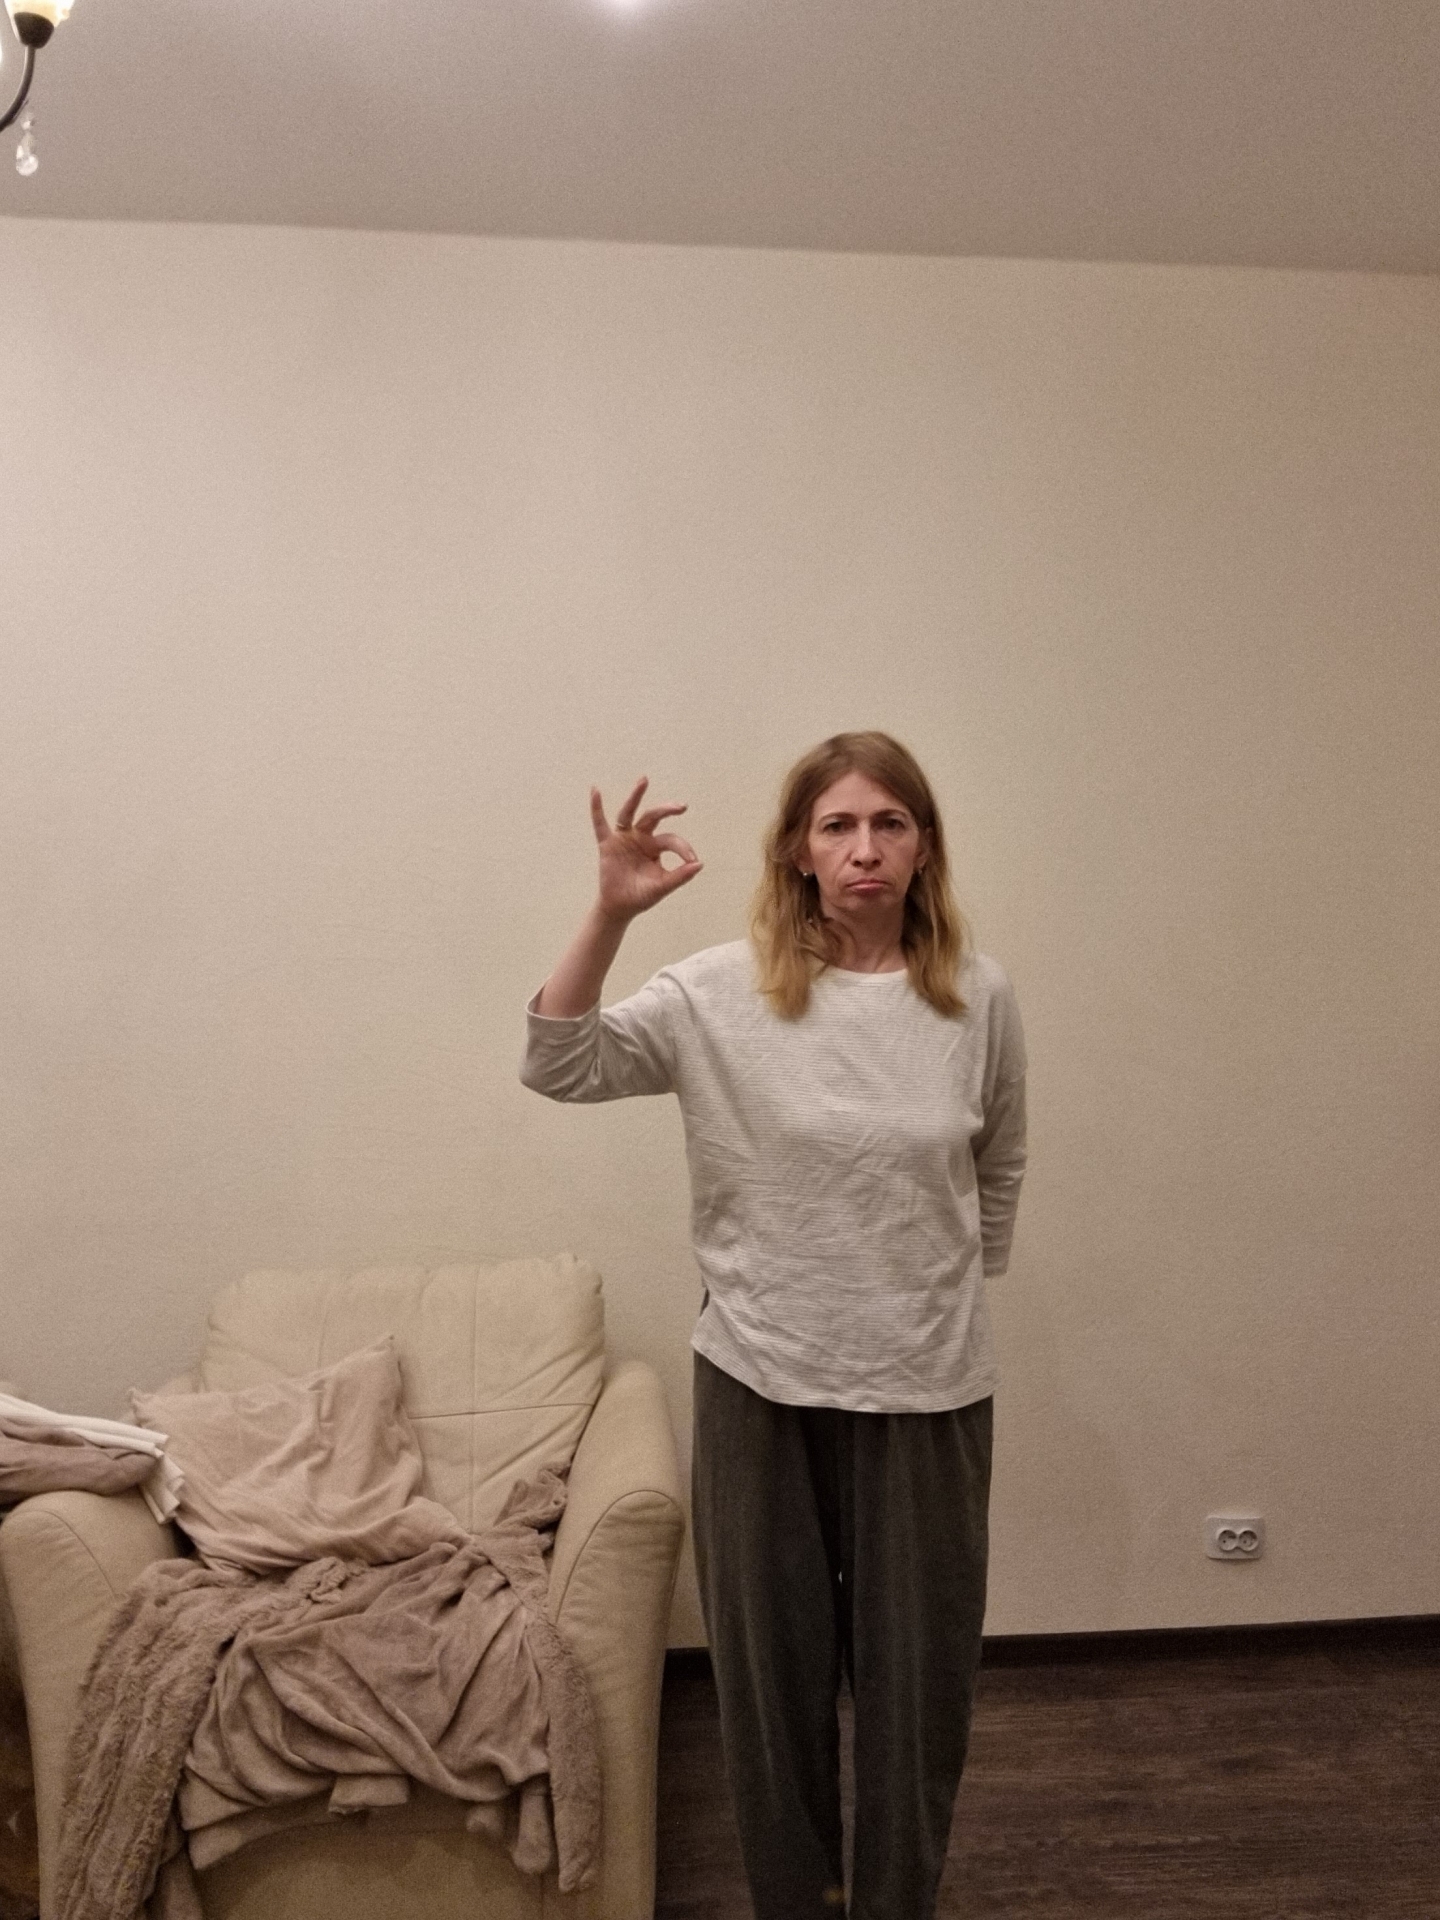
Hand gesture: ok